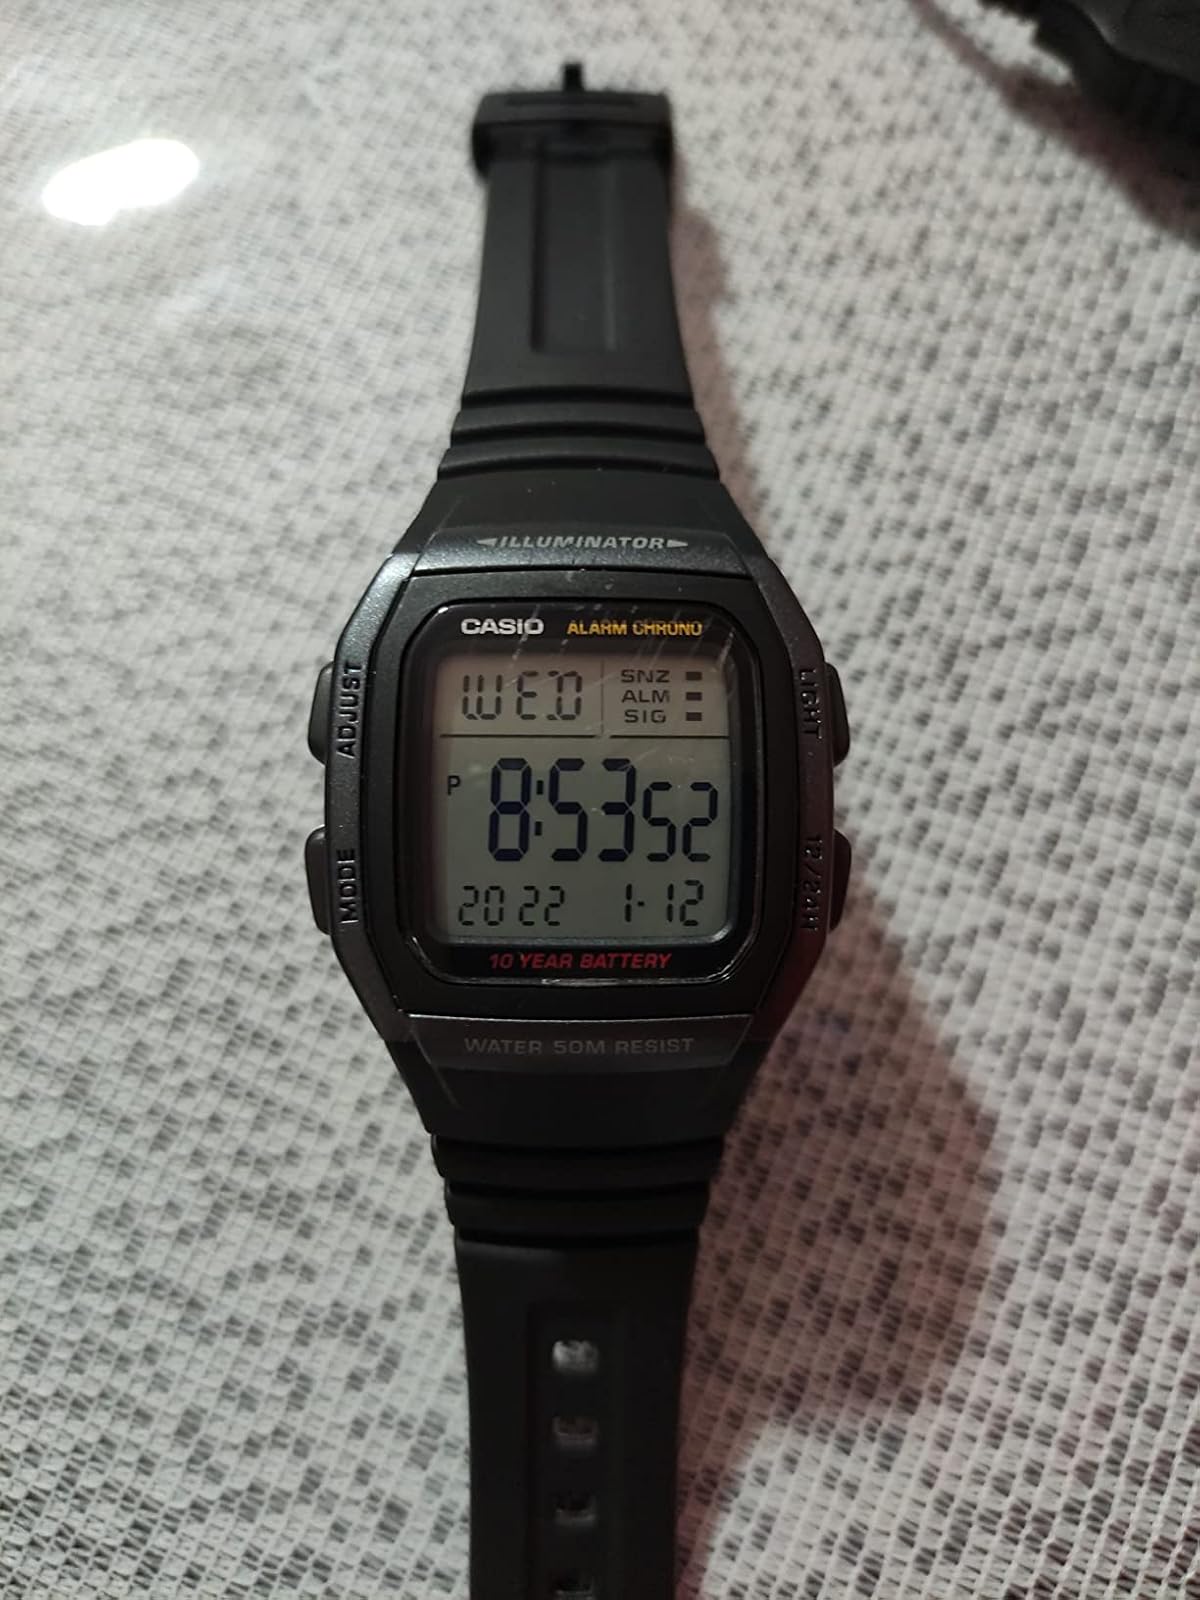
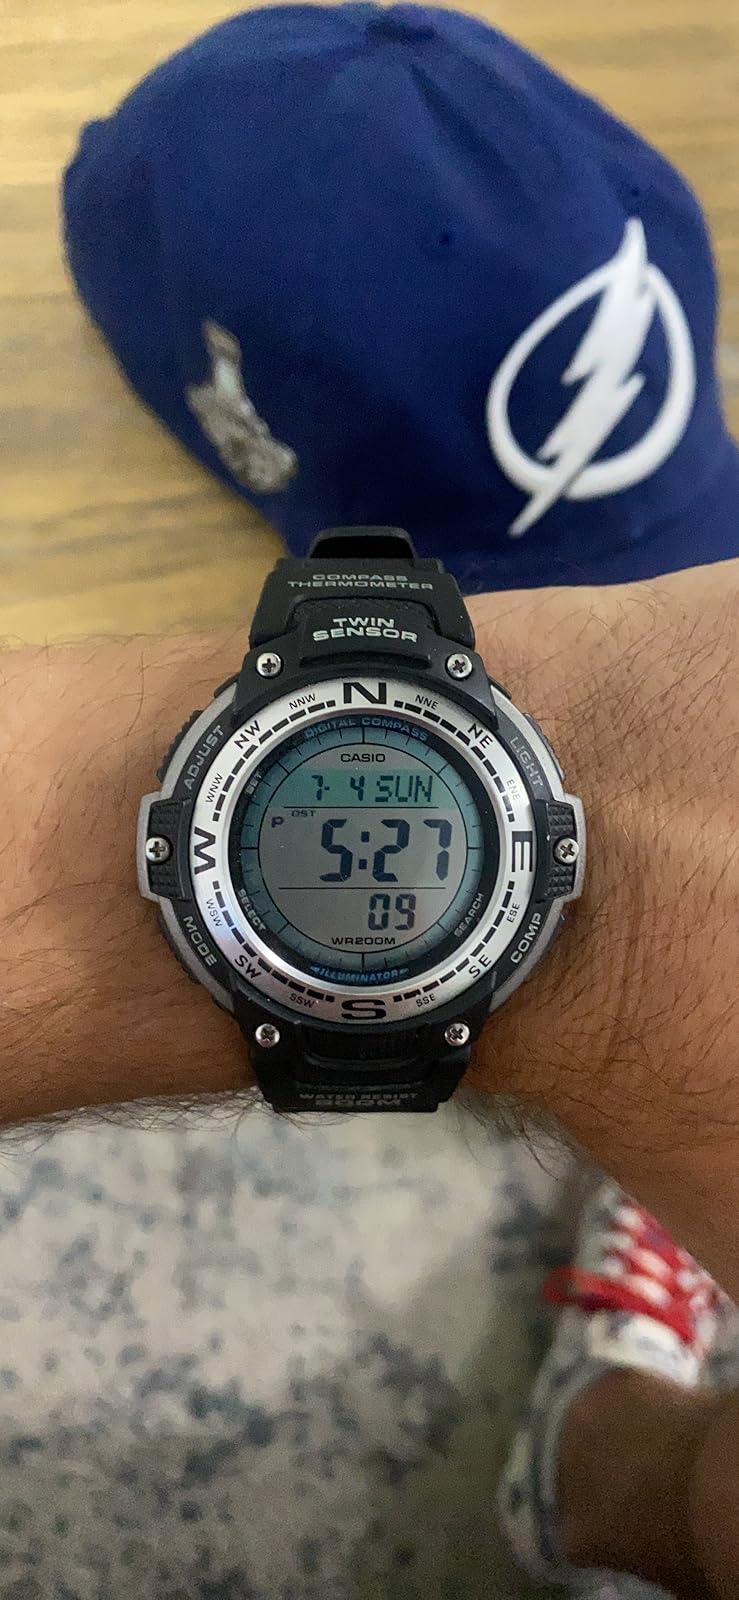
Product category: accessories_watch
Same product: no